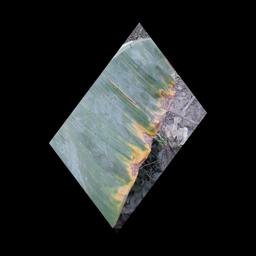
Label: POTASSIUM DEFICIENCY